How to Let Go of the World and Love All the Things Climate Can't Change

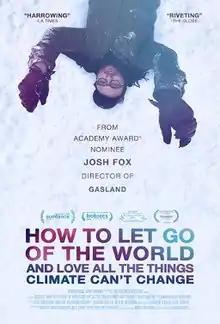

How to Let Go of the World (And Love All the Things Climate Can't Change) is a 2016 environmental documentary by Josh Fox that premiered at the 2016 Sundance Film Festival.